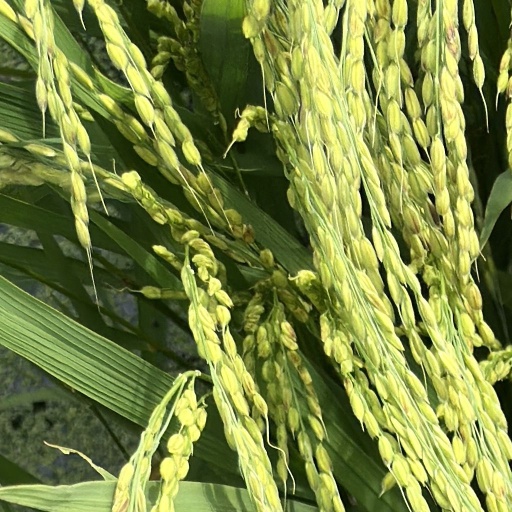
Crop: rice